BC Žalgiris

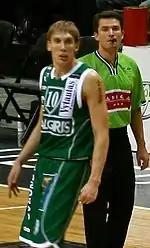
Dainius Šalenga dedicated most of his career for Žalgiris

Žalgiris enjoyed its greatest success as a club during the 1997–98 and 1998–99 seasons. They were coached by Jonas Kazlauskas with a new generation of Lithuanian talent, including Saulius Štombergas, Dainius Adomaitis, Eurelijus Žukauskas, Tomas Masiulis, and Mindaugas Žukauskas, and experienced foreign players Franjo Arapović and Ennis Whatley. The team defeated Stefanel Milano 82–67 in the 1998 FIBA Saporta Cup final in Belgrade. Saulius Štombergas scored 35 points in the final. Žalgiris also won a fifth-consecutive LKL title, this time against Atletas Kaunas.